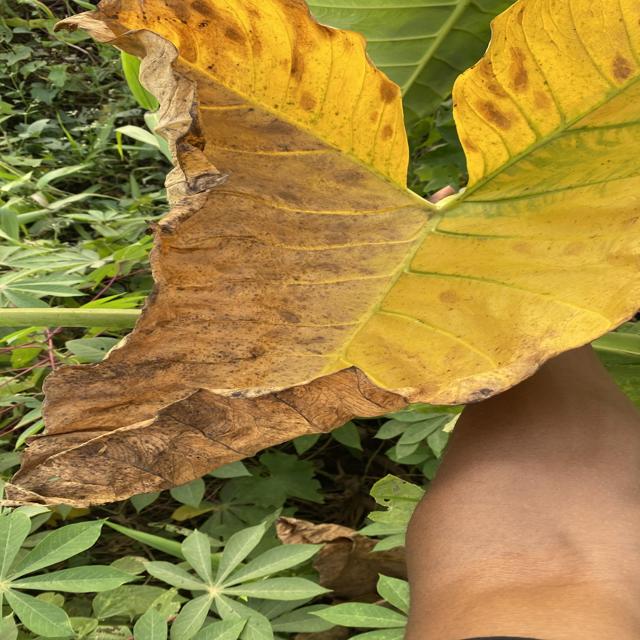
Label: Late_Blight